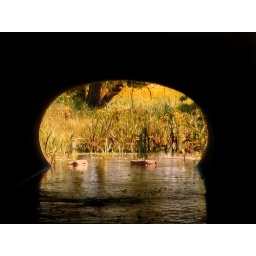
Taken while standing on a rock in the middle of a stream.